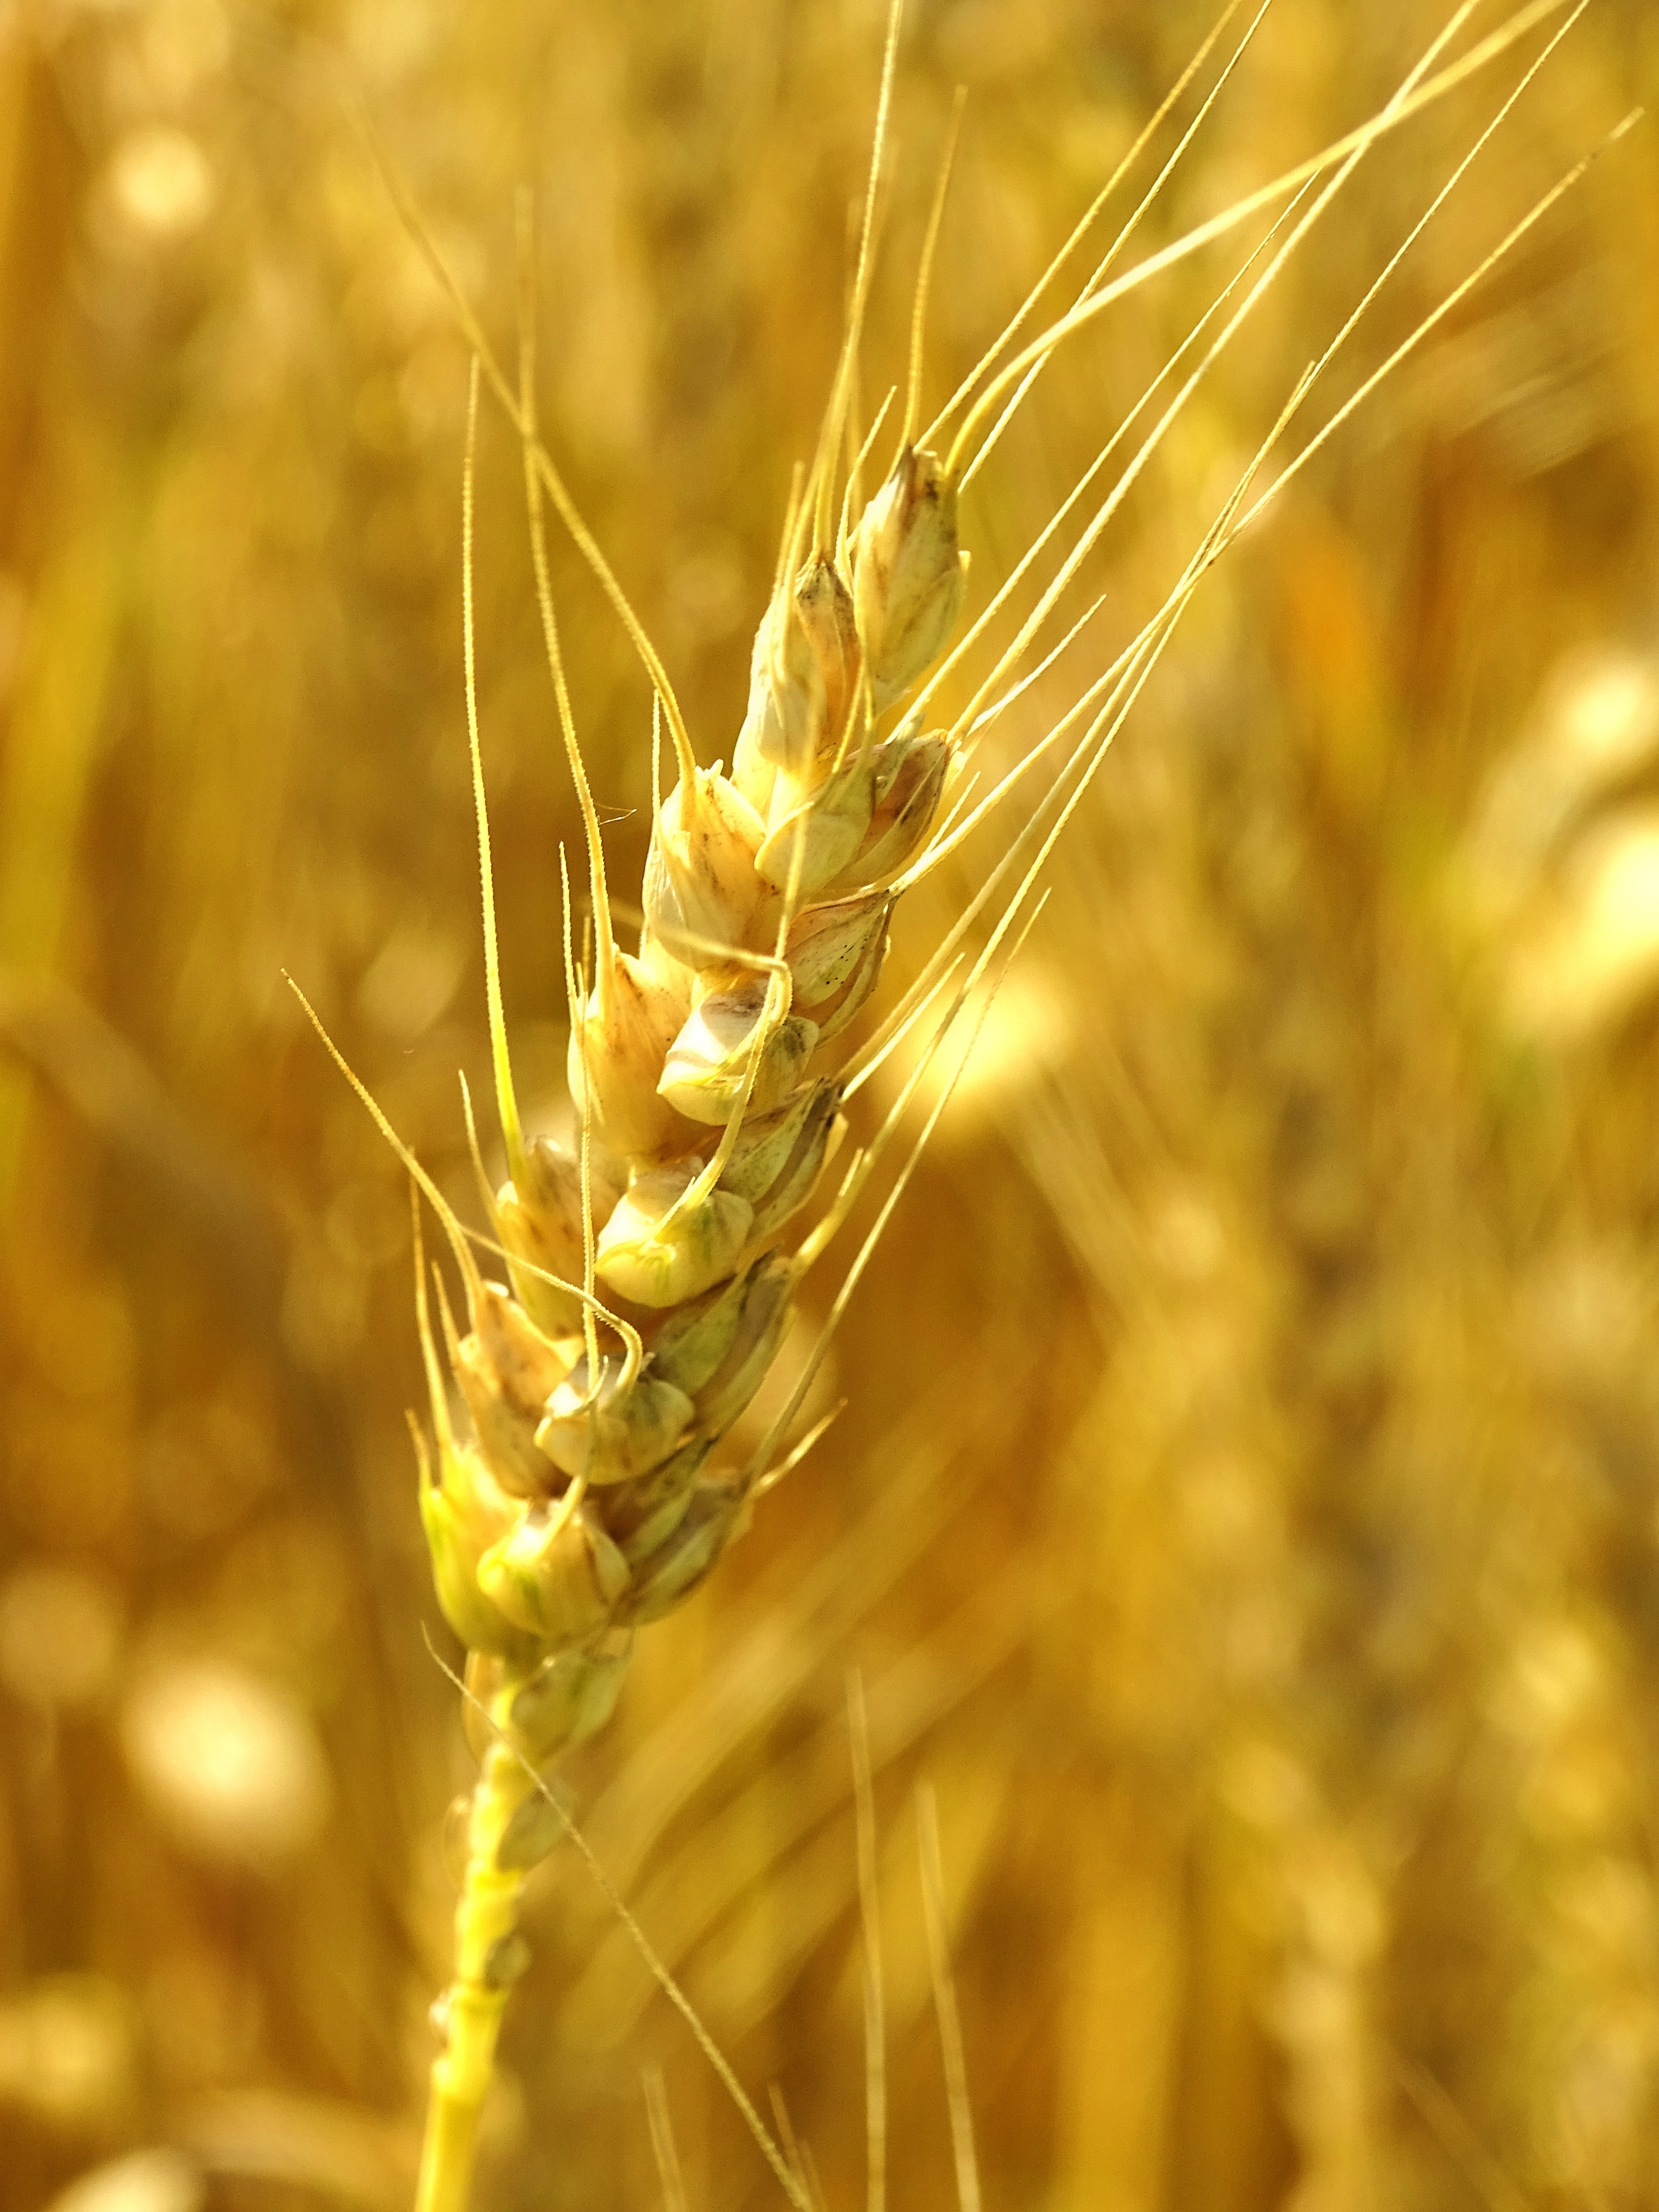
grass, plant, field, barley, wheat, food, produce, crop, yellow, agriculture, spike, cereal, wheat field, close up, rye, cereals, macro photography, flowering plant, commodity, emmer, hordeum, grass family, plant stem, land plant, food grain, einkorn wheat